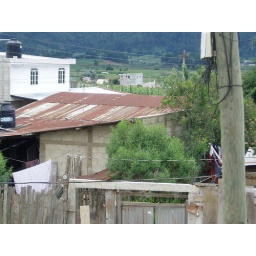
The brick building in the middle about three quarters up from thebottom is my house